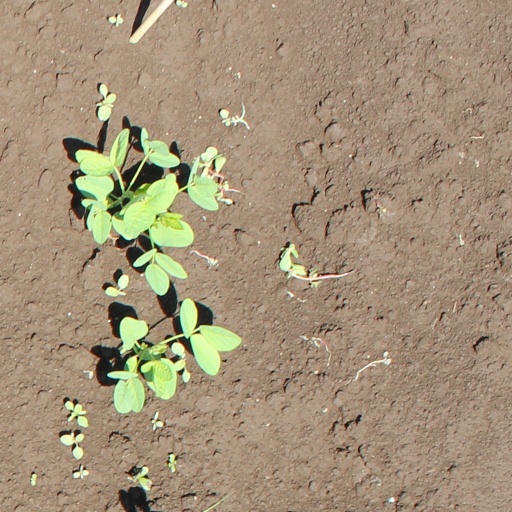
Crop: soybean